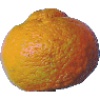
Label: Mandarine 1